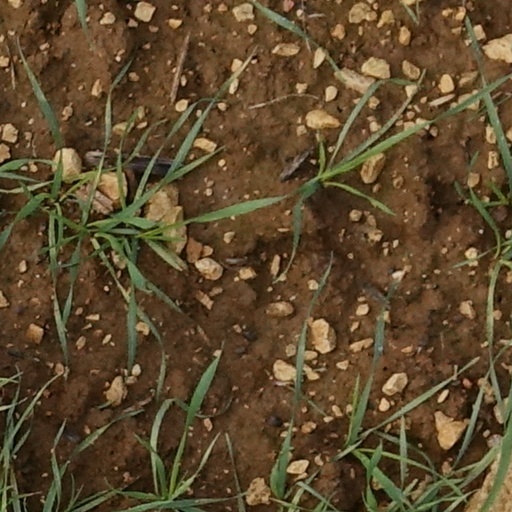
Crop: wheat